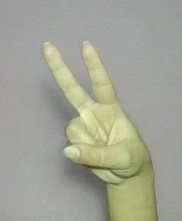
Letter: taa